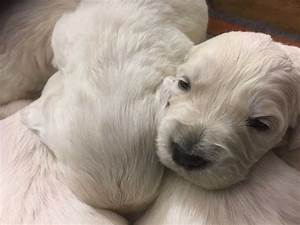
Label: cane